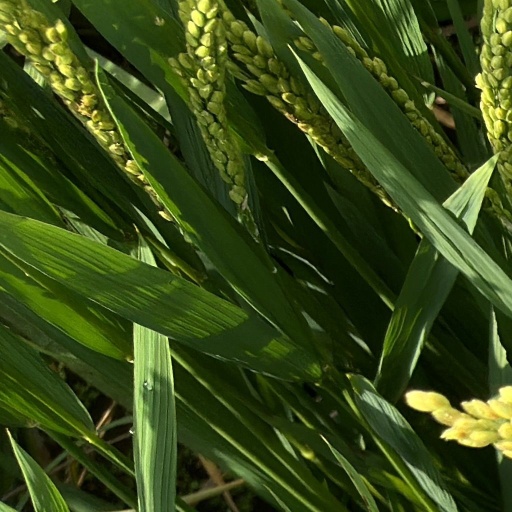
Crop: rice